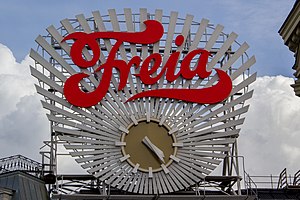
Freia
Freia var en tidligere norsk slikproducent, der blev grundlagt i 1889. Det var Norges største producent af chokolade, indtil selskabet blev opkøbt og indlemmet i Kraft Foods i 1993. Fabrikken blev i 1892 købt af Johan Throne Holst, som efterfølgende udviklede Freia til den dominerende chokoladefabrik i Norge. Freia engagerede sig både i arbejdsmiljøtiltag og kultur med blandt andet Freiaparken og Freia-salen. Siden starten har fabrikken ligget på Johan Throne Holsts plass 1 i Rodeløkka i bydelen Grünerløkka i Oslo.